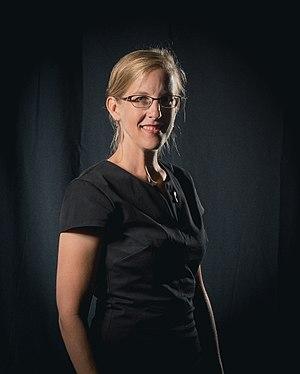
Carrie Vaughn, née le 28 janvier 1973 à Sacramento en Californie, est une écrivaine américaine de fantasy et de science-fiction. Elle a collaboré à plusieurs reprises avec George R. R. Martin et Gardner R. Dozois, notamment pour les anthologies Wild Cards, Dangerous Women et Vauriens.